Pete Rose

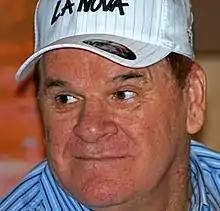
Rose in 2008

In 1999, Rose was selected as an outfielder on the Major League Baseball All-Century Team. To select the team, a panel of experts first compiled a list of the 100 greatest players from the past century. Fans then voted on the players using paper and online ballots.